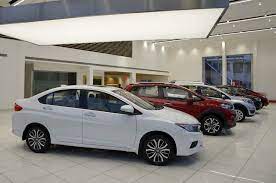
Vehicle type: Cars